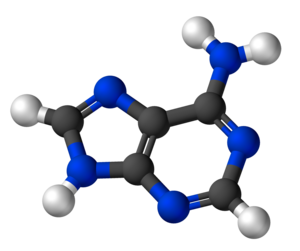
L'adénine est un composé organique de formule brute C₅H₅N₅, appartenant à la famille des purines. L'adénine est une molécule hétérocyclique, constitué d'un cycle possédant plusieurs atomes d'azote associés avec des atomes de carbone.